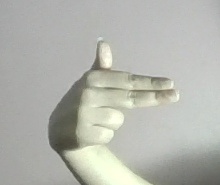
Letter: ghain